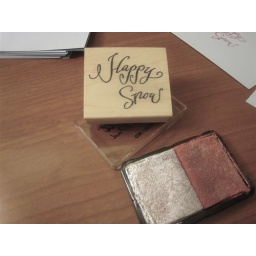
stamped in both the silver and red to make it sparkly